Abbywinters.com

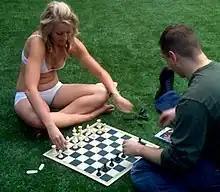
Abby Winters girl plays chess with a fan at AVN 2008

Abbywinters.com was included on a list published on WikiLeaks, on 19 March 2009, which was alleged to be the Australian Communications and Media Authority blacklist of websites which were due to be prohibited in Australia under the proposed Australian Firewall.